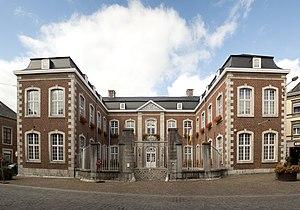
Eupen est une ville germanophone de Belgique située dans la province de Liège en Région wallonne.